Engineers House

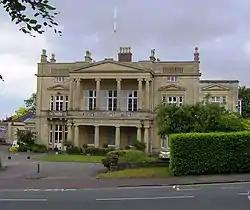

The Engineers House is a historic building, previously known as Camp House, on The Promenade, Clifton Down, Bristol, England. It has been designated as a Grade II* listed building.